Shelley M. Shier

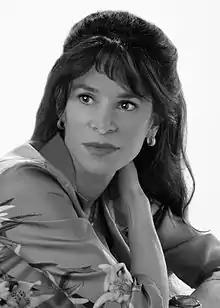
Shelley M. Shier by Tom Caravaglia 2004

Her mother, Rosaline Cutler Shier Sonshine, remains socially active, primarily in various charities and as an award winning sponsor of law enforcement initiative in Toronto, Ontario, Canada. Her father, Harry Shier was a noted Canadian industrialist (OSF) and investor with strong ties to the entertainment industry. Shier lived in Toronto, but also Miami and New York City. Her extended family, includes her stepfather, Harry Sonshine, an industrialist and sports figure, her stepmother, Roni Chesler Shier, and her step grandfather, Lou Chesler, an entrepreneur active in real estate development (Freeport), and entertainment (Warner Bros.-Seven Arts). Shier attended Branksome Hall in Toronto and later studied for four years with Stella Adler in New York City. She became a US citizen in 2005.